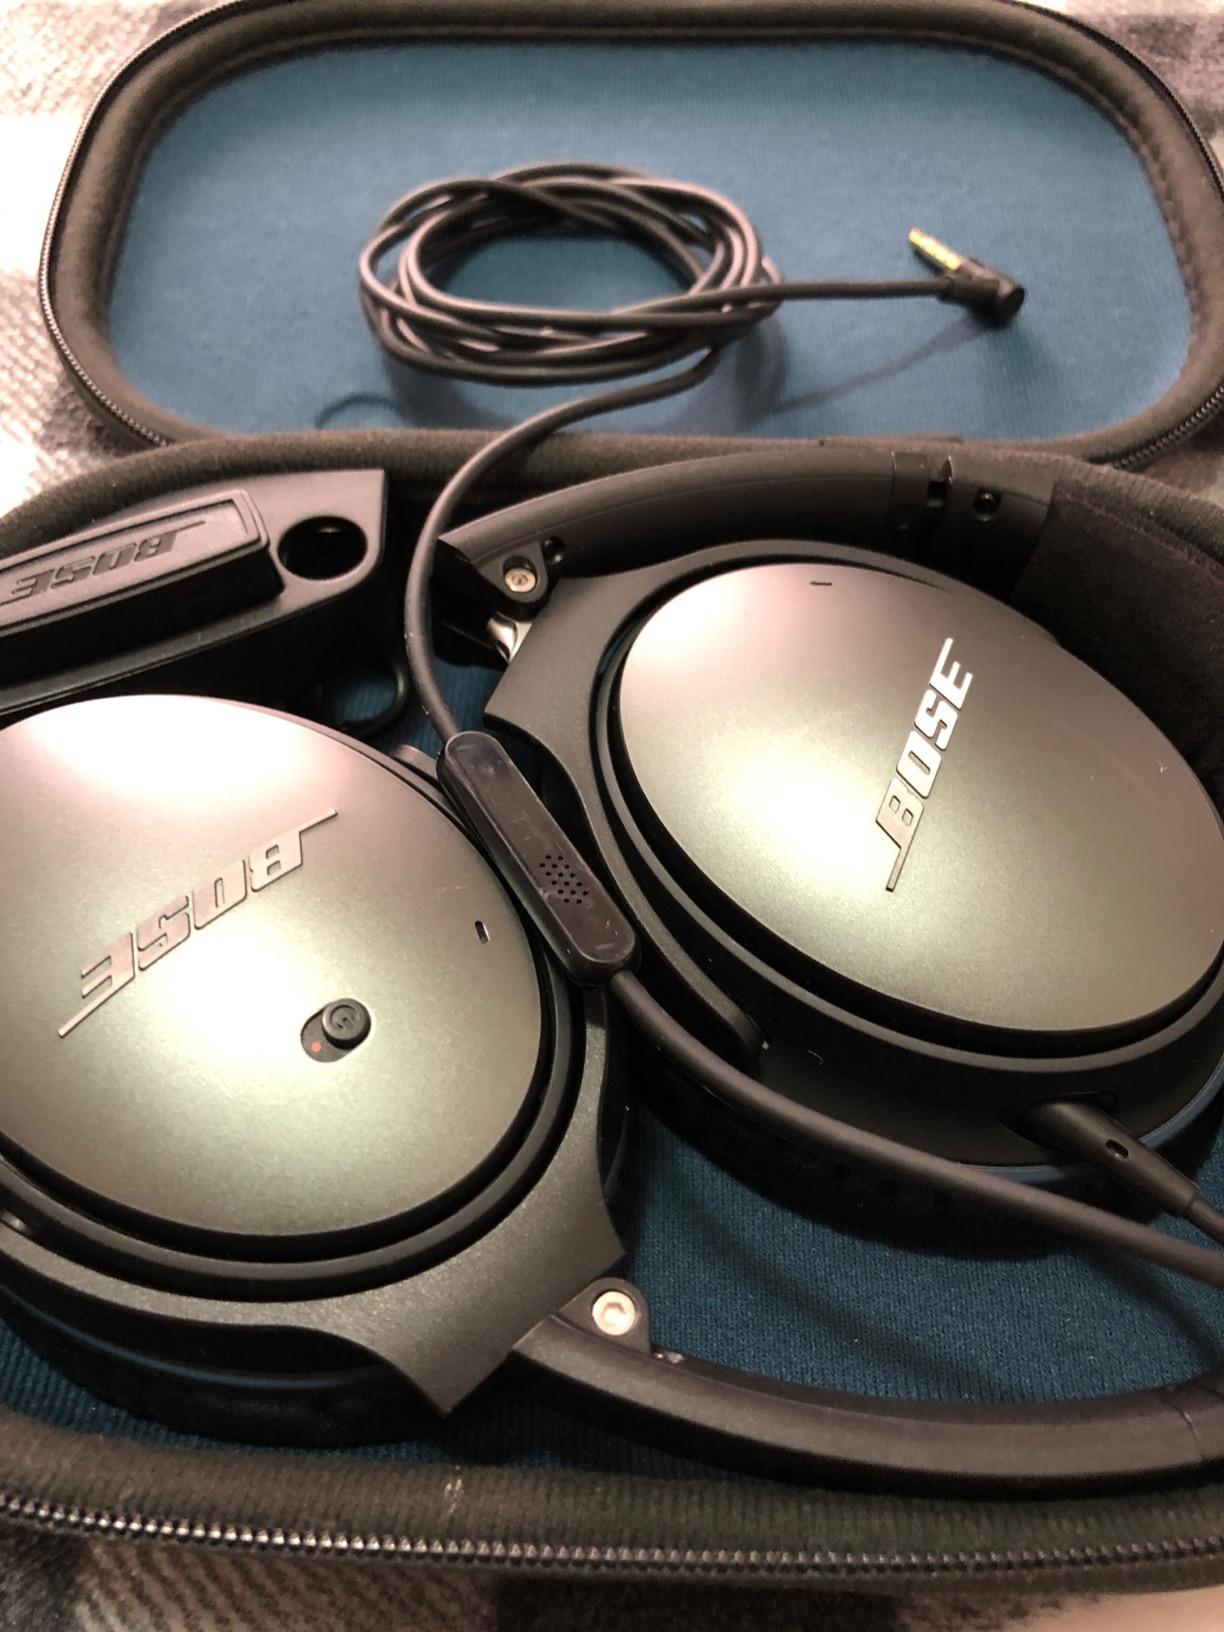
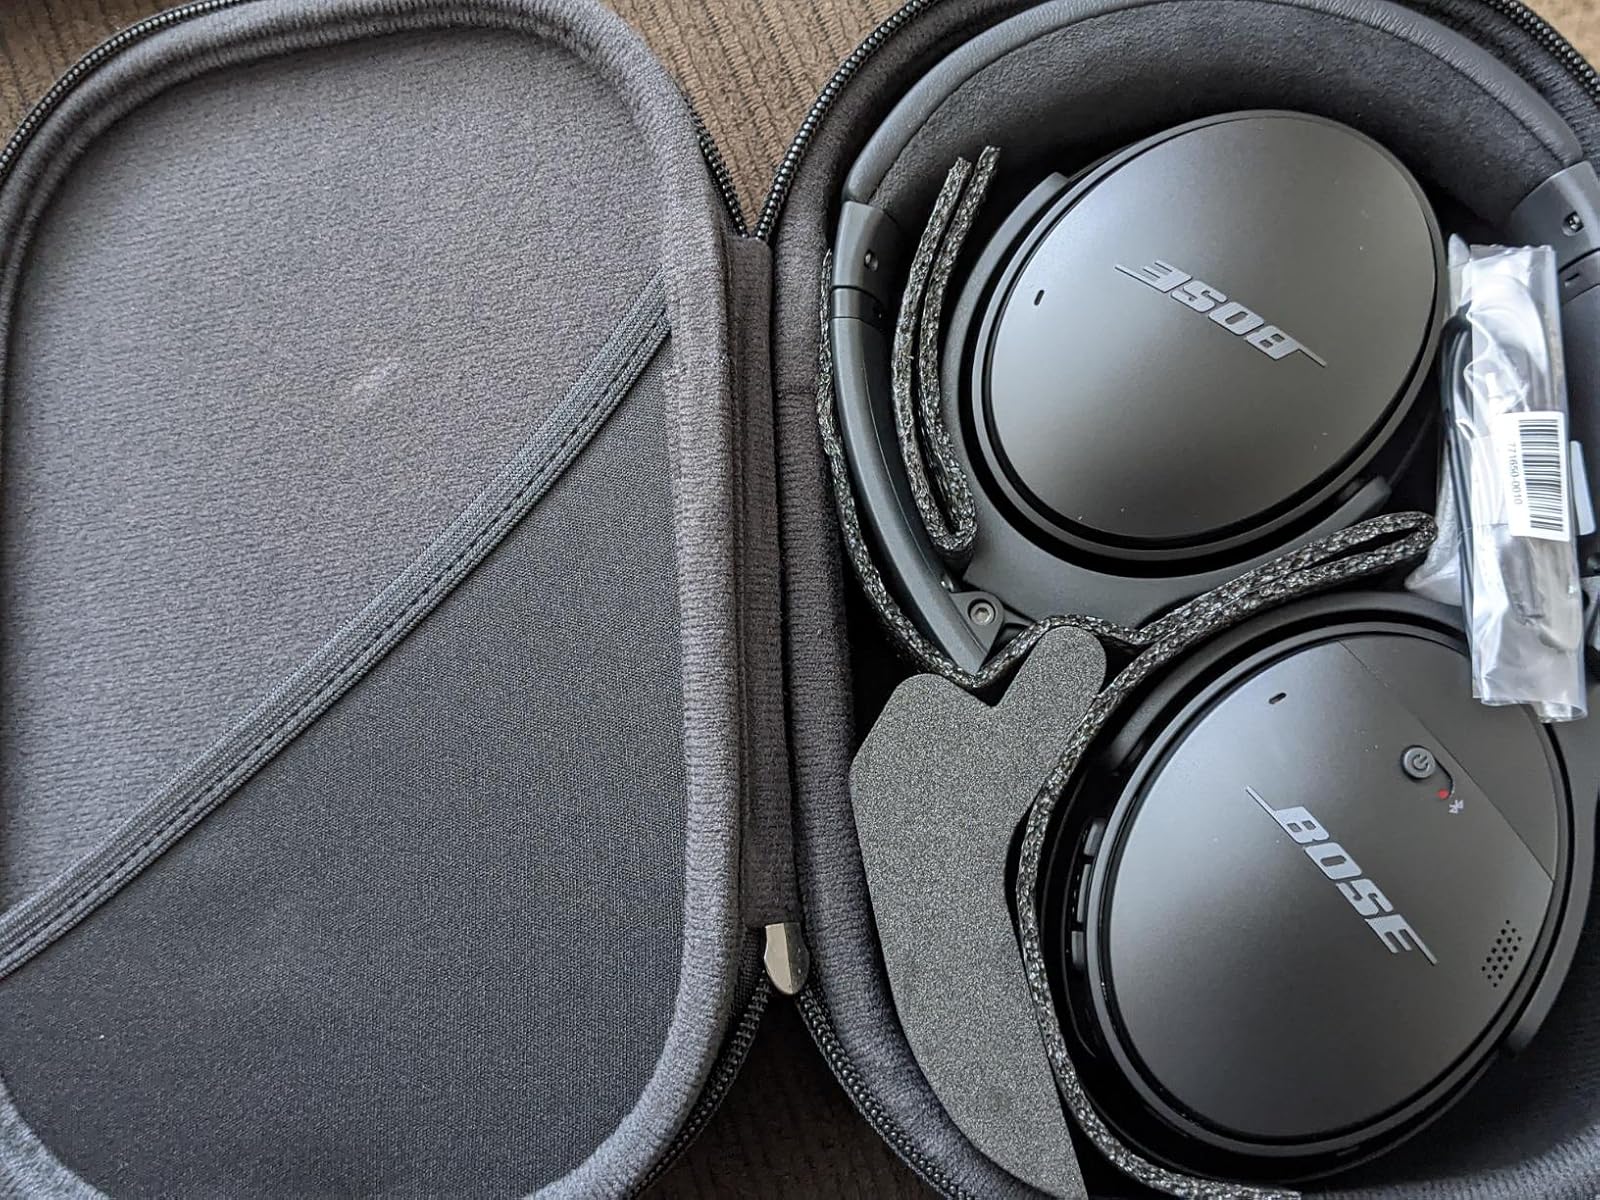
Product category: headphones
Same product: no